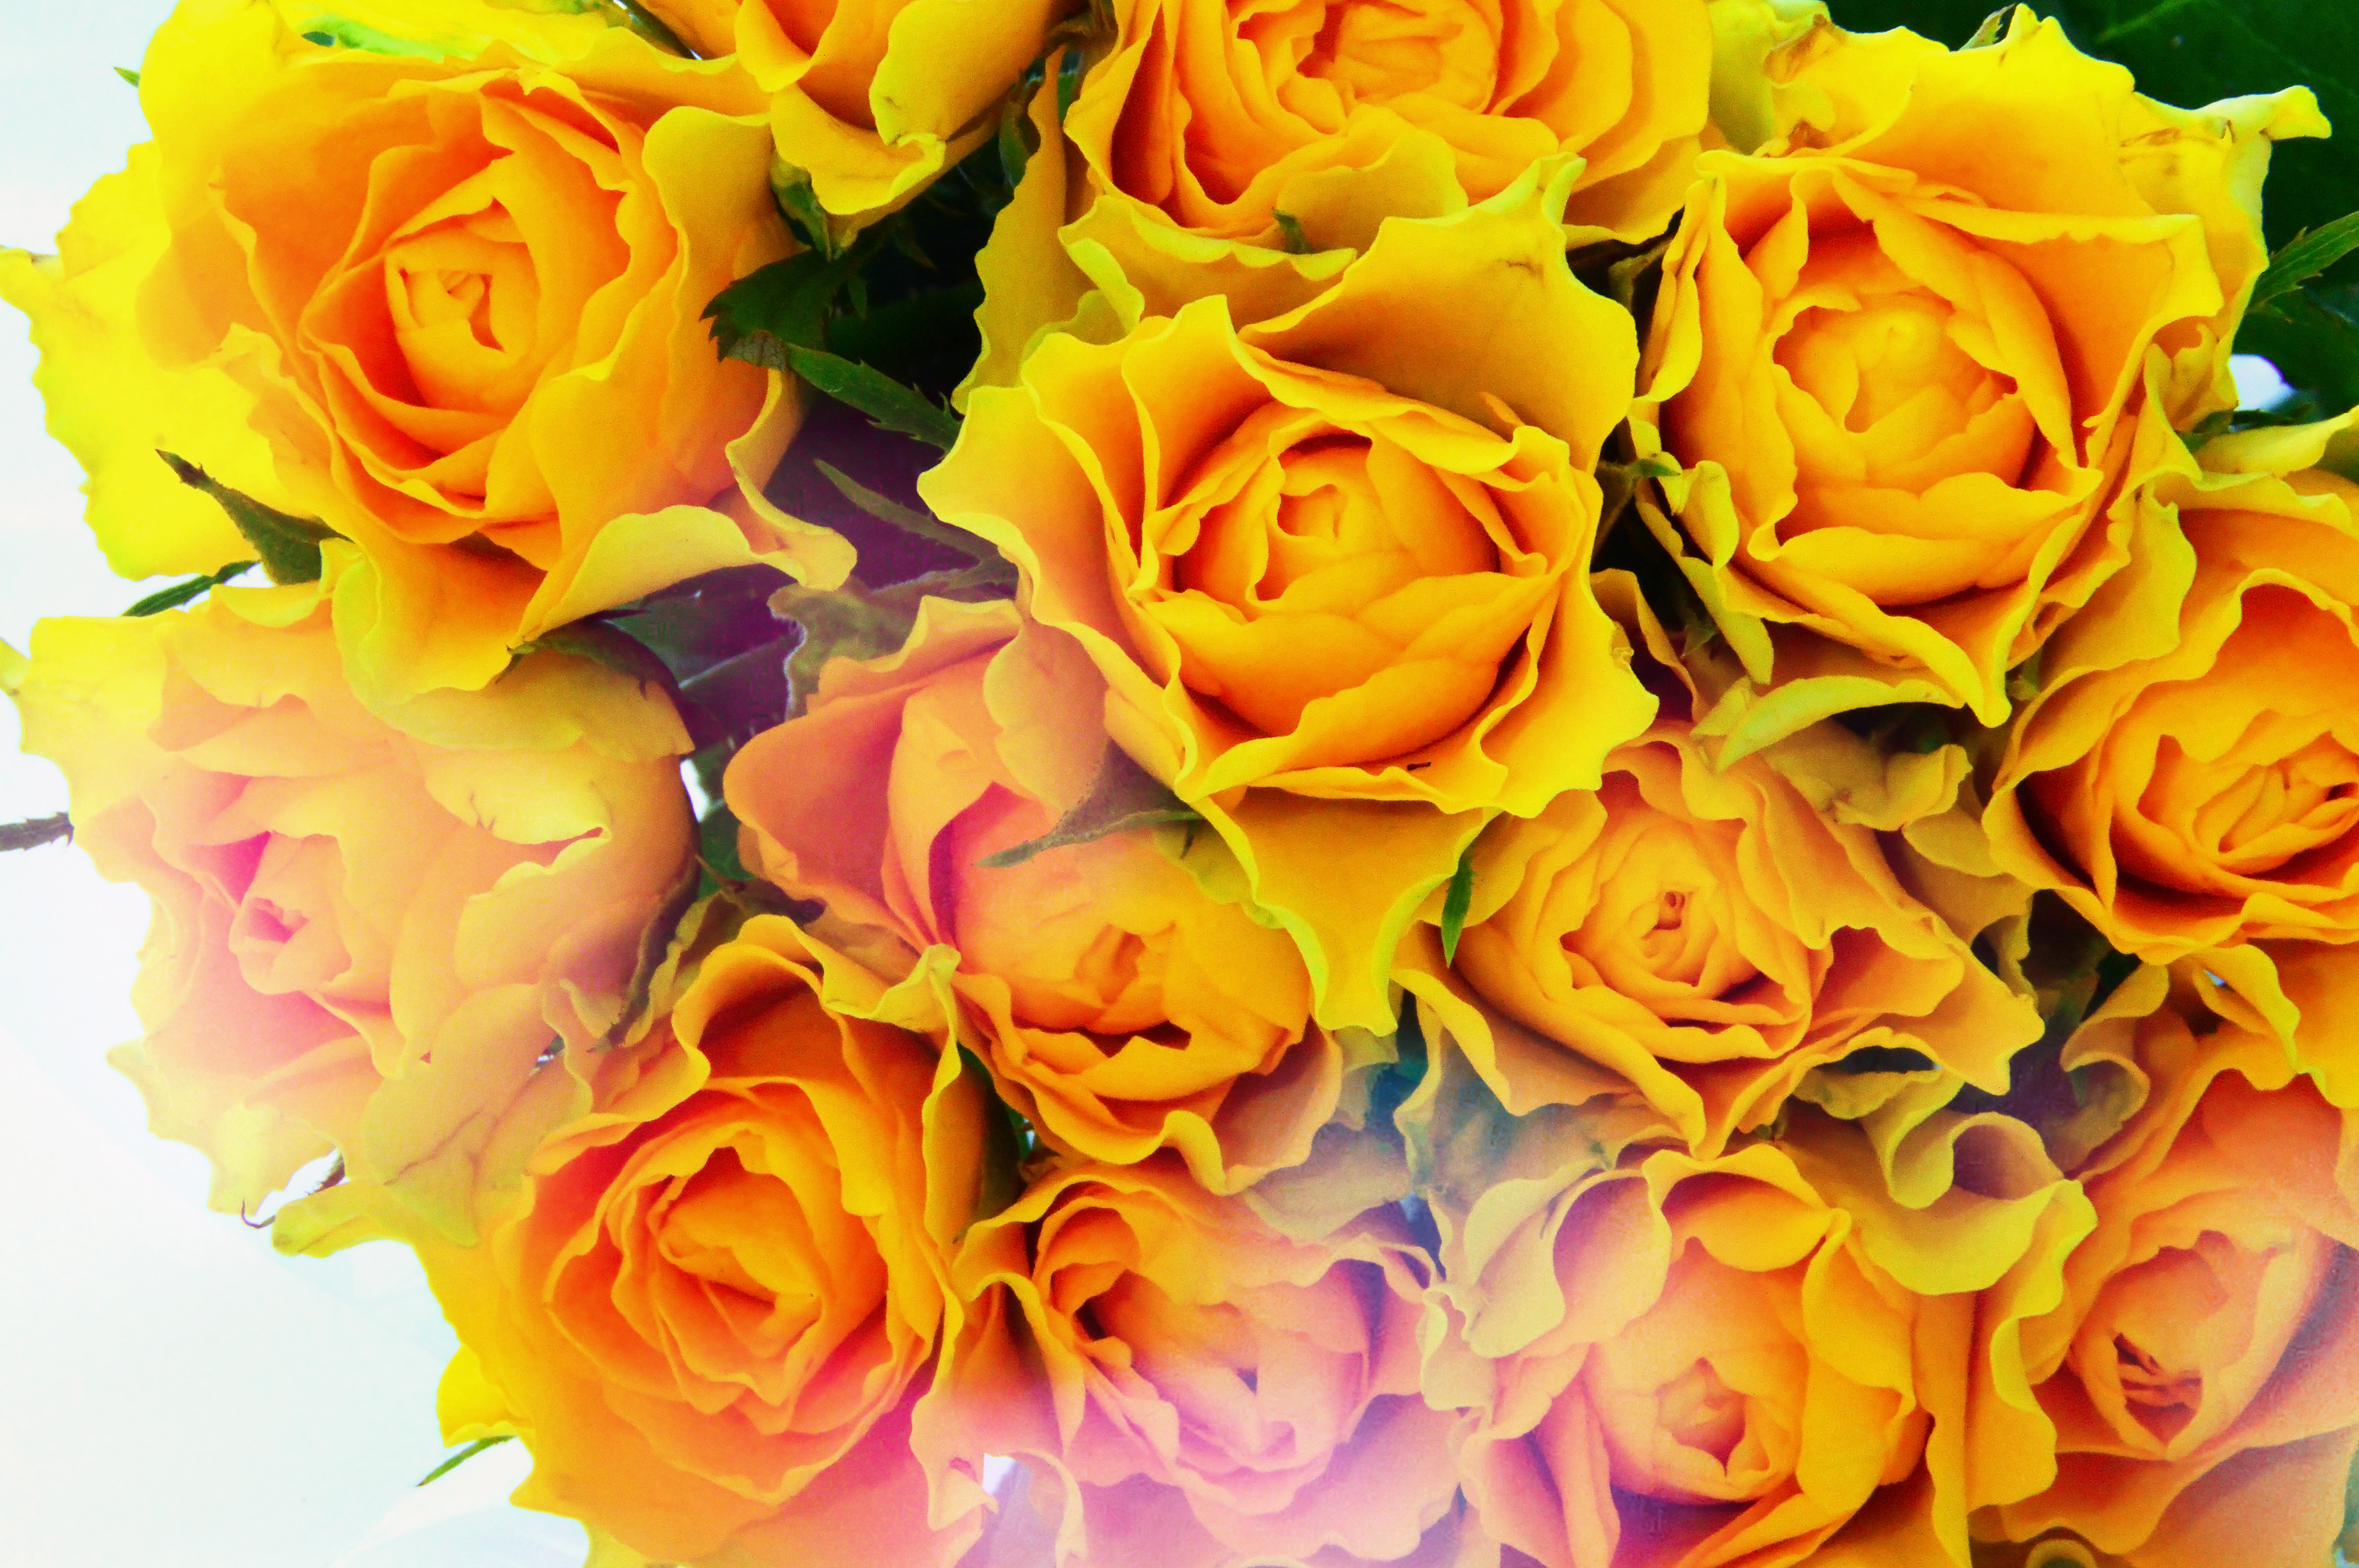
white, bouquet, background, yellow, cellophane, orange, bright, roses, flower, rose, color, fresh, plant, red, colorful, nature, beauty, green, isolated, decoration, golden, vertical, market, flowers, variety, floristry, rose family, garden roses, cut flowers, flowering plant, flower arranging, rose order, flower bouquet, petal, floral design, computer wallpaper, floribunda